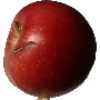
Label: braeburn_apple